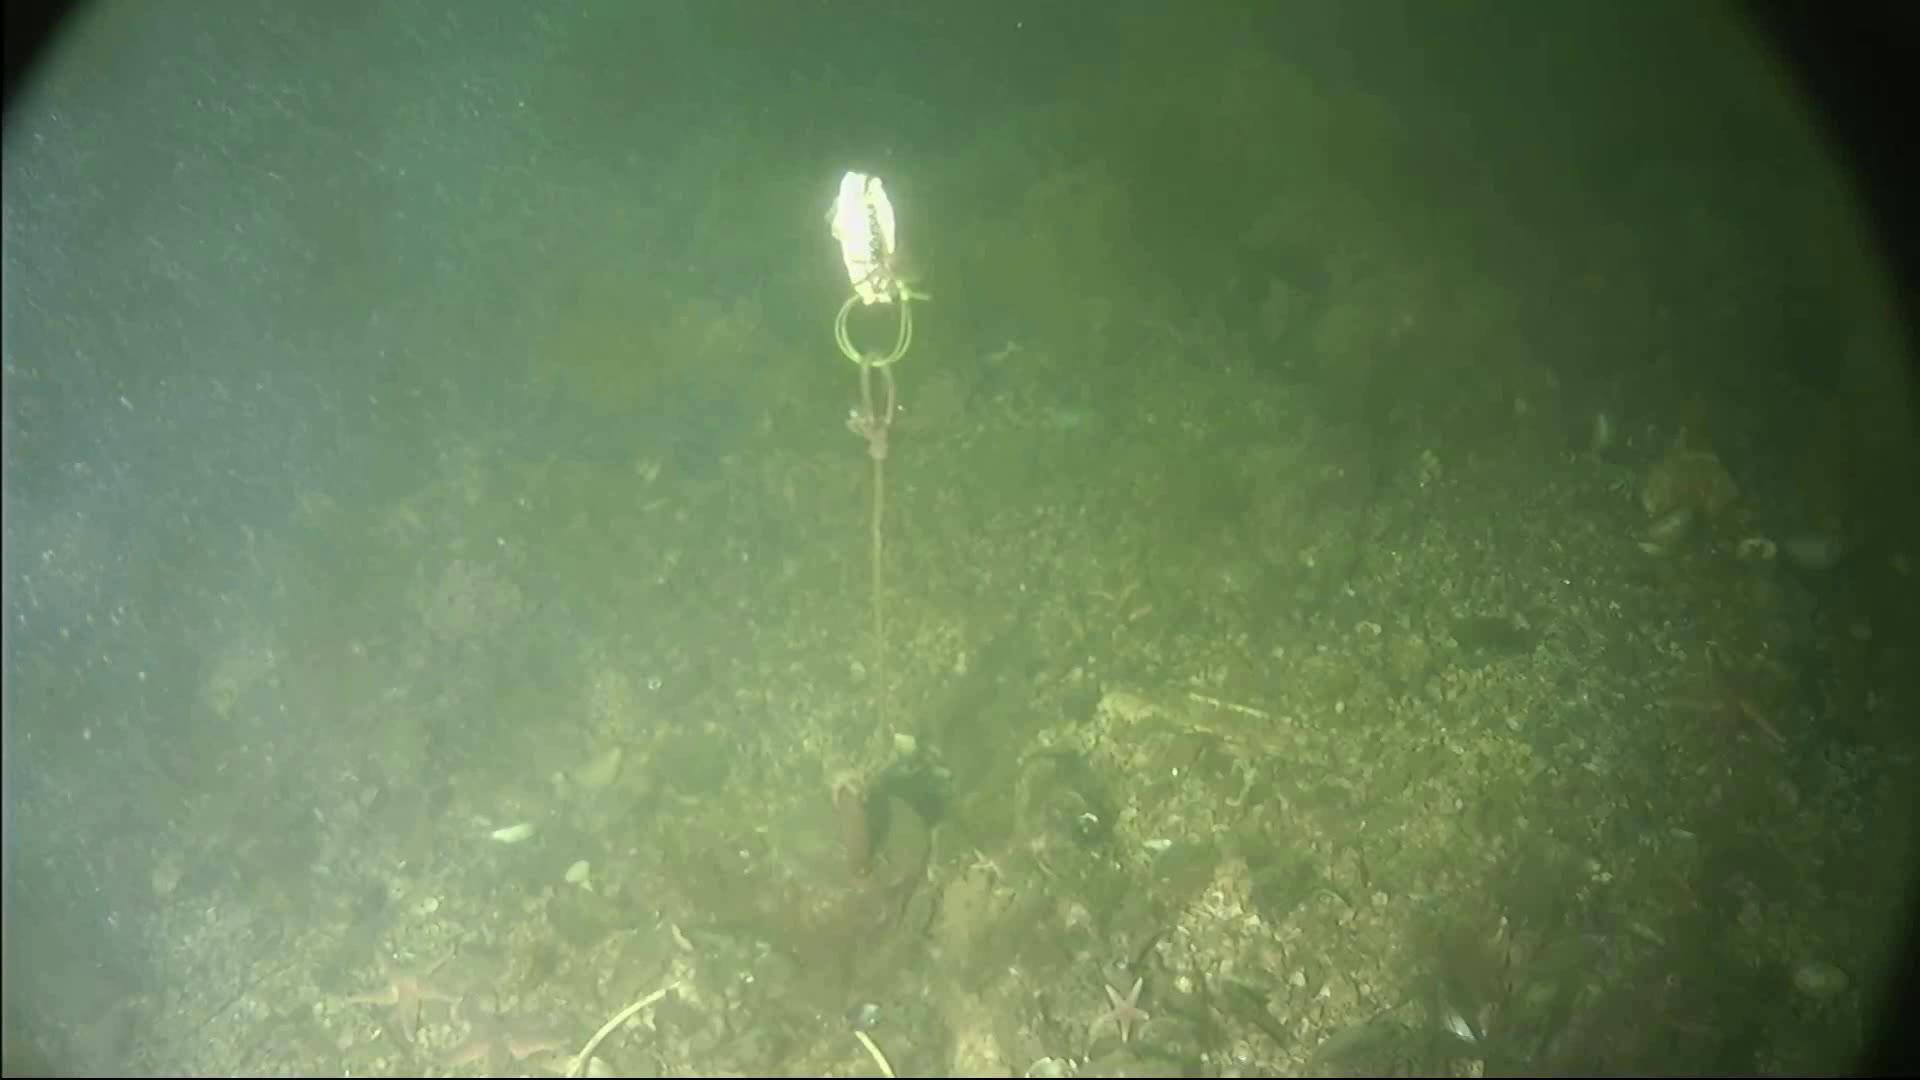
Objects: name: starfish